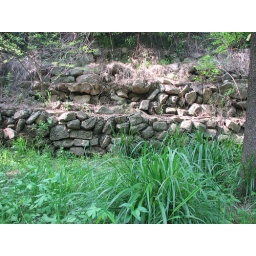
Rock wall in the middle of the mountain